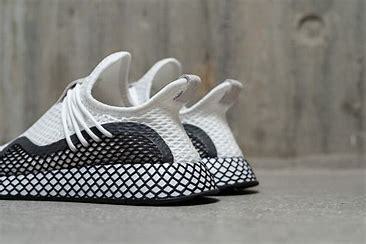
Brand: Adidas
Model: Deerupt